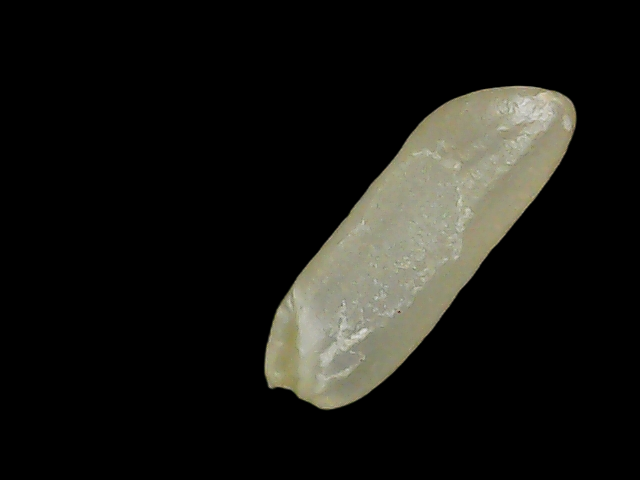
Rice variety: Binadhan21